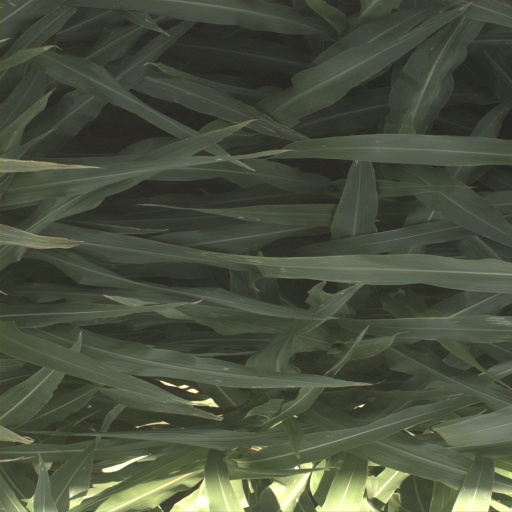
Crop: sorghum